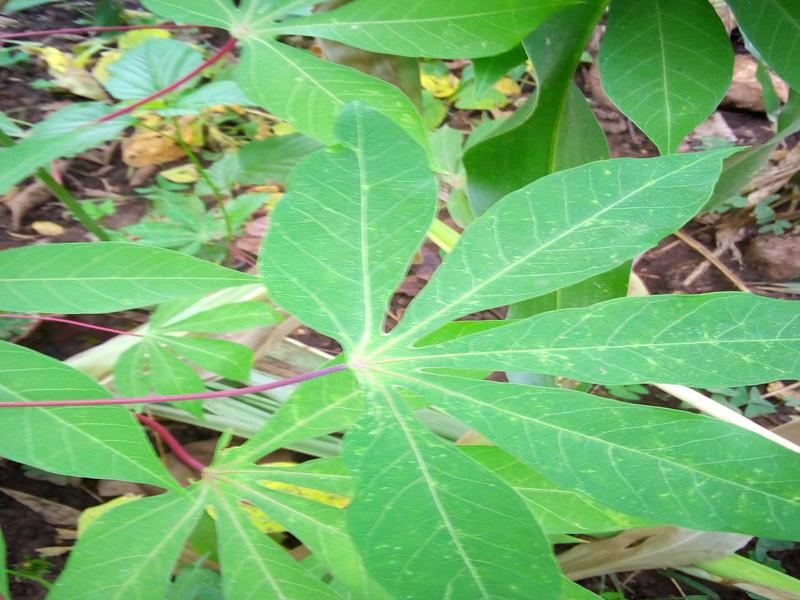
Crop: cassava
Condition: healthy